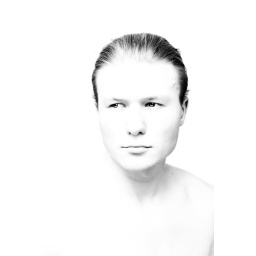
Shot indoors in my bathroom (the only place in my house with white walls)with an SB-900